Human sacrifice

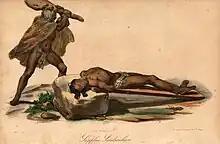
Hawaiian sacrifice, from Jacques Arago's account of Freycinet's travels around the world from 1817 to 1820

Another purpose is divination from the body parts of the victim. According to Strabo, Celts stabbed a victim with a sword and divined the future from his death spasms.